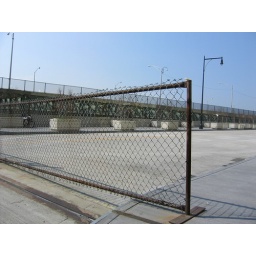
Section of street in front of a far-West-side Trump building that's under construction.